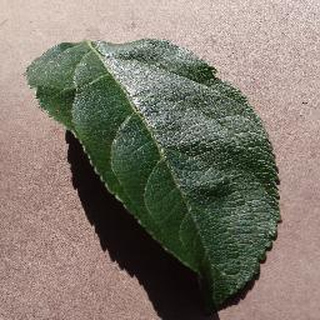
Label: healthy_apple